Matt Dodge

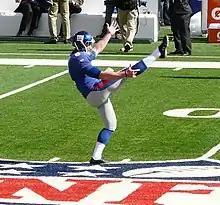
Dodge with the New York Giants in 2010

Matthew Dean Dodge (born May 30, 1987) is an American former professional football player who was a punter for the New York Giants of the National Football League (NFL). He was selected by the Giants in the seventh round of the 2010 NFL draft.